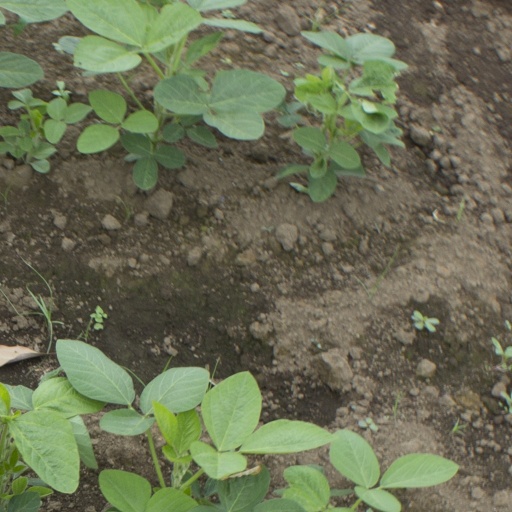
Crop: soybean